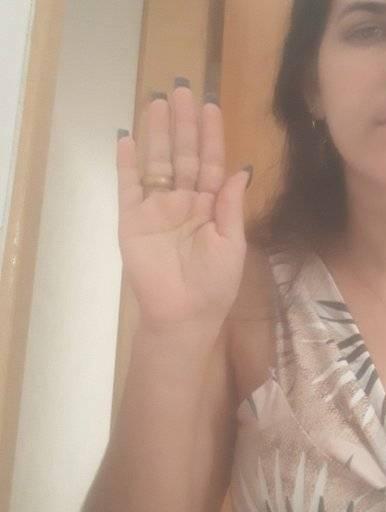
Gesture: stop